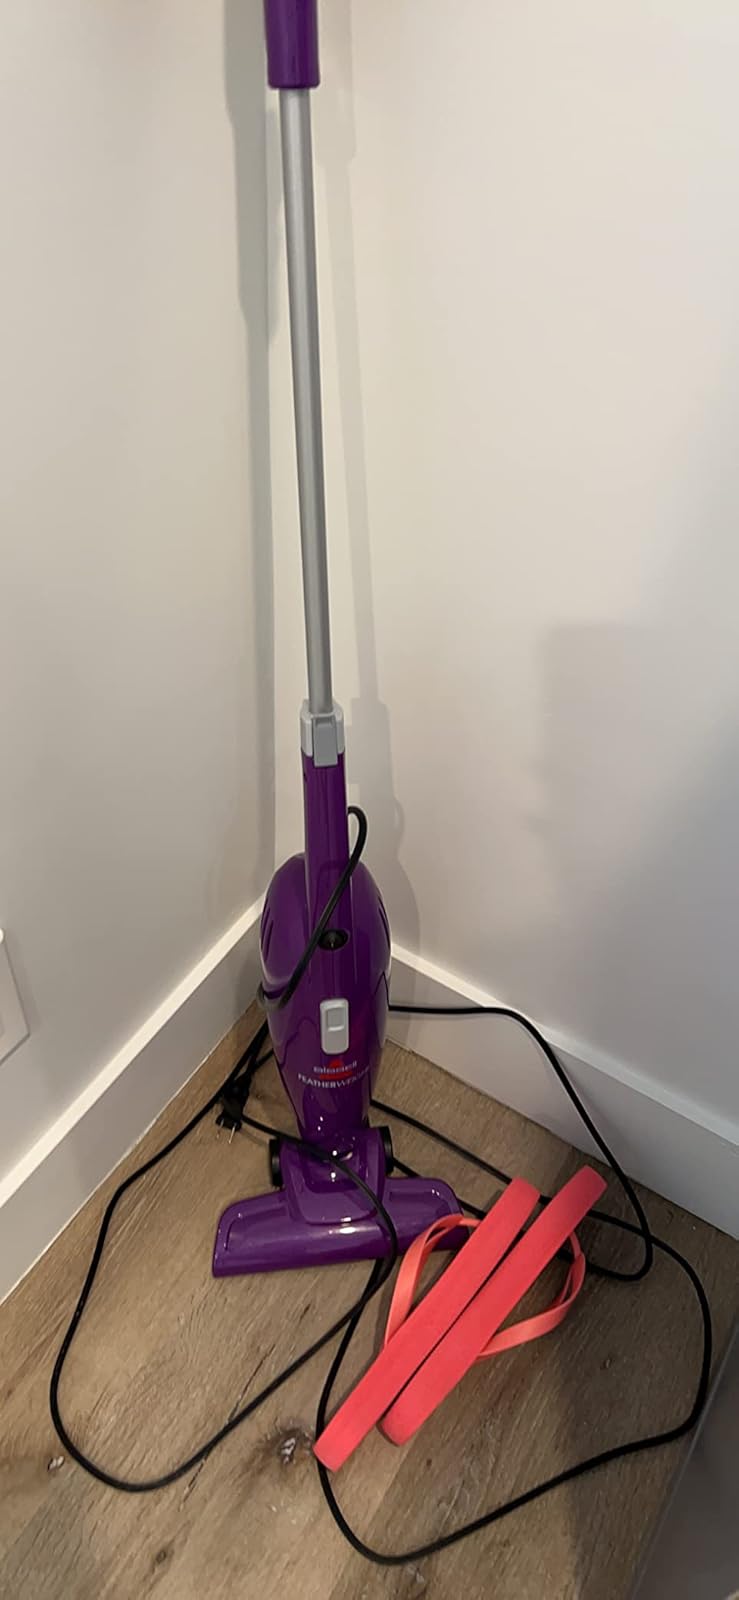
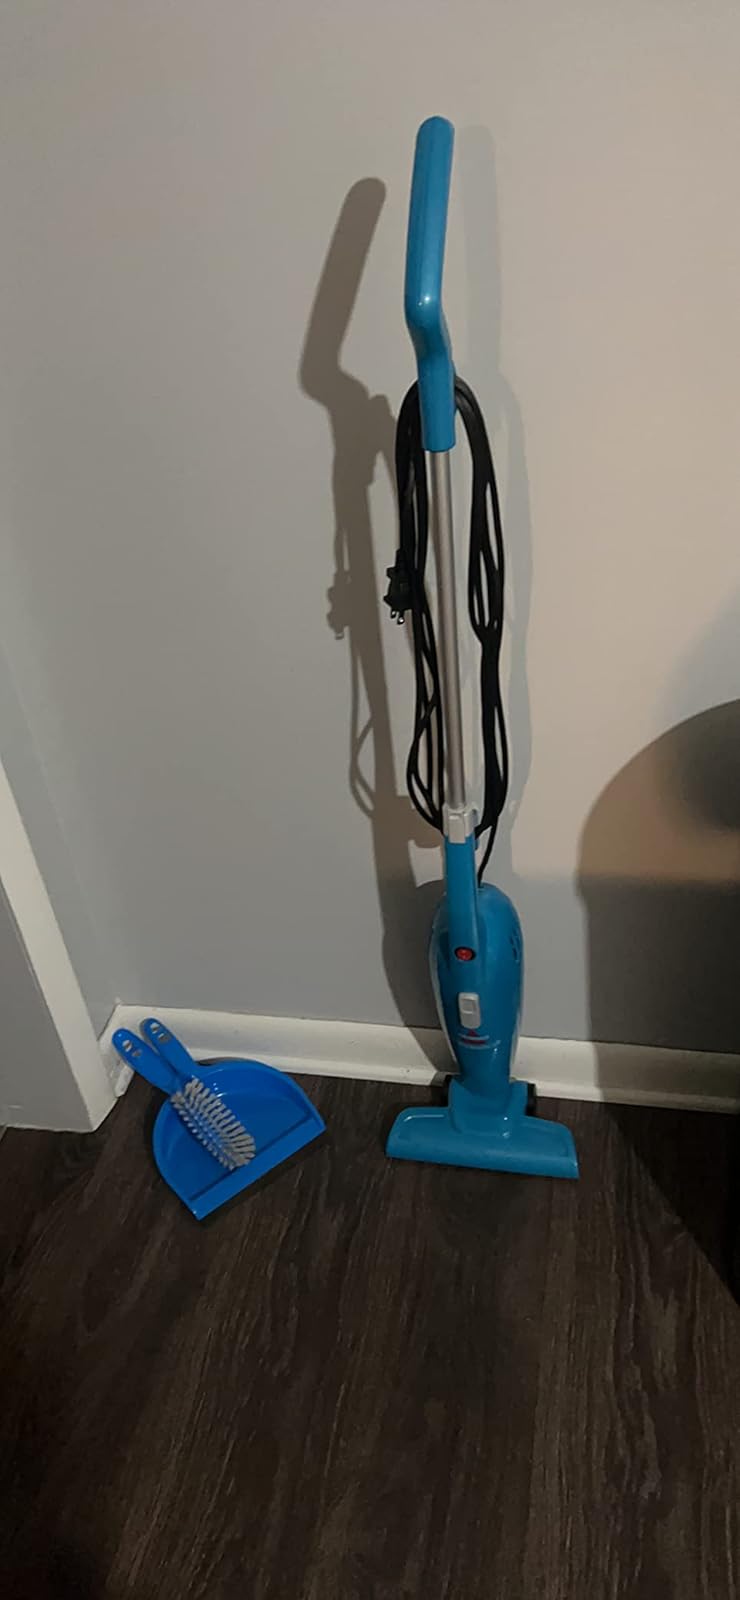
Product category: items_vacuum
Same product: no